Émile Eisman-Semenowsky

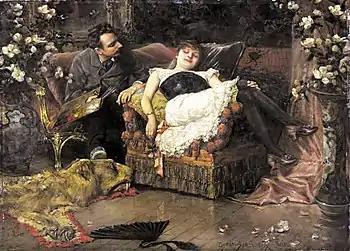
The Resting Model (with a self-portrait of Eisman, 1892)

Émile Eisman-Semenowsky, born Emil Eismann (19 September 1853, St. Petersburg - 31 July 1918, Paris) was a Russian-born, French-Polish painter, possibly Jewish, ancestry. He specialized in portraits of women; including many in the Orientalist style.